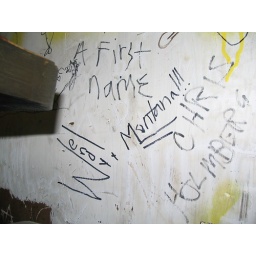
We got to sign the wall in the back room.